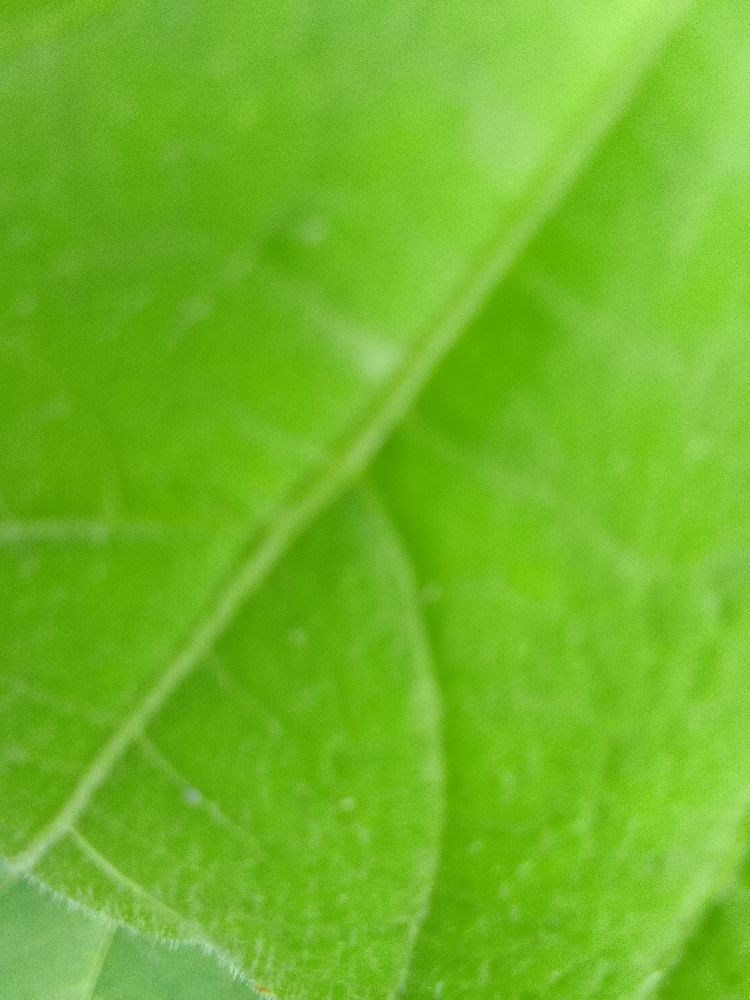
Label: healthy